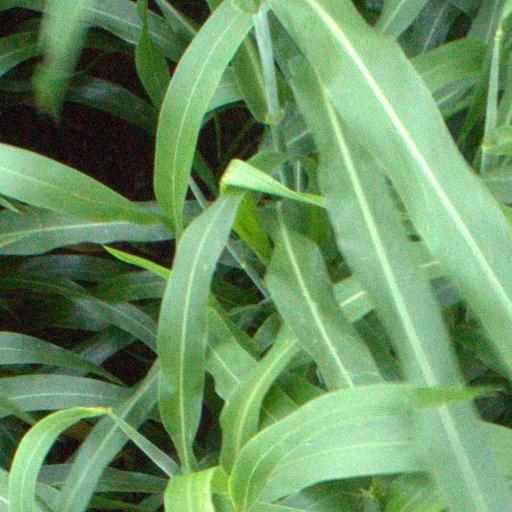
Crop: sorghum